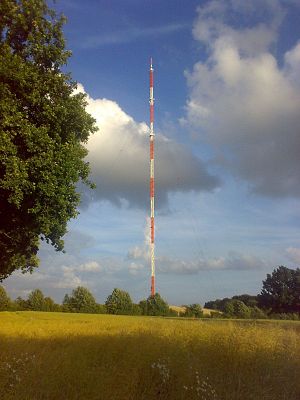
Flensborg-senderen
Flensborg-senderen
Flensborg-senderen er en 215,0 meter høj tv- og radiomast i Flensborg. Senderen er beliggende få kilometer øst for bydelen Engelsby og blev sat i drift i 1990. Masten er en gittermast fastspændt med stålbarduner og udstyret med en ruseantenne for mellembølgebåndet.